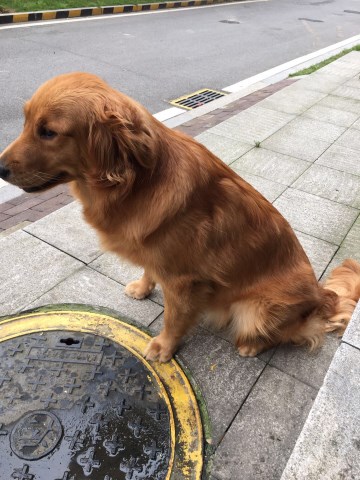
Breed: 5355-n000126-golden_retriever